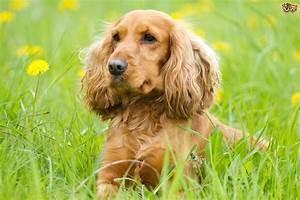
dog